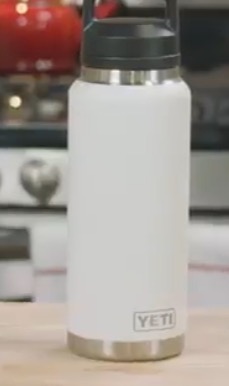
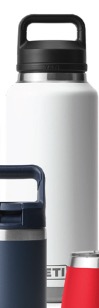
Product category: misc
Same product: yes